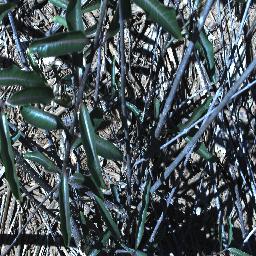
Label: rubber_vine